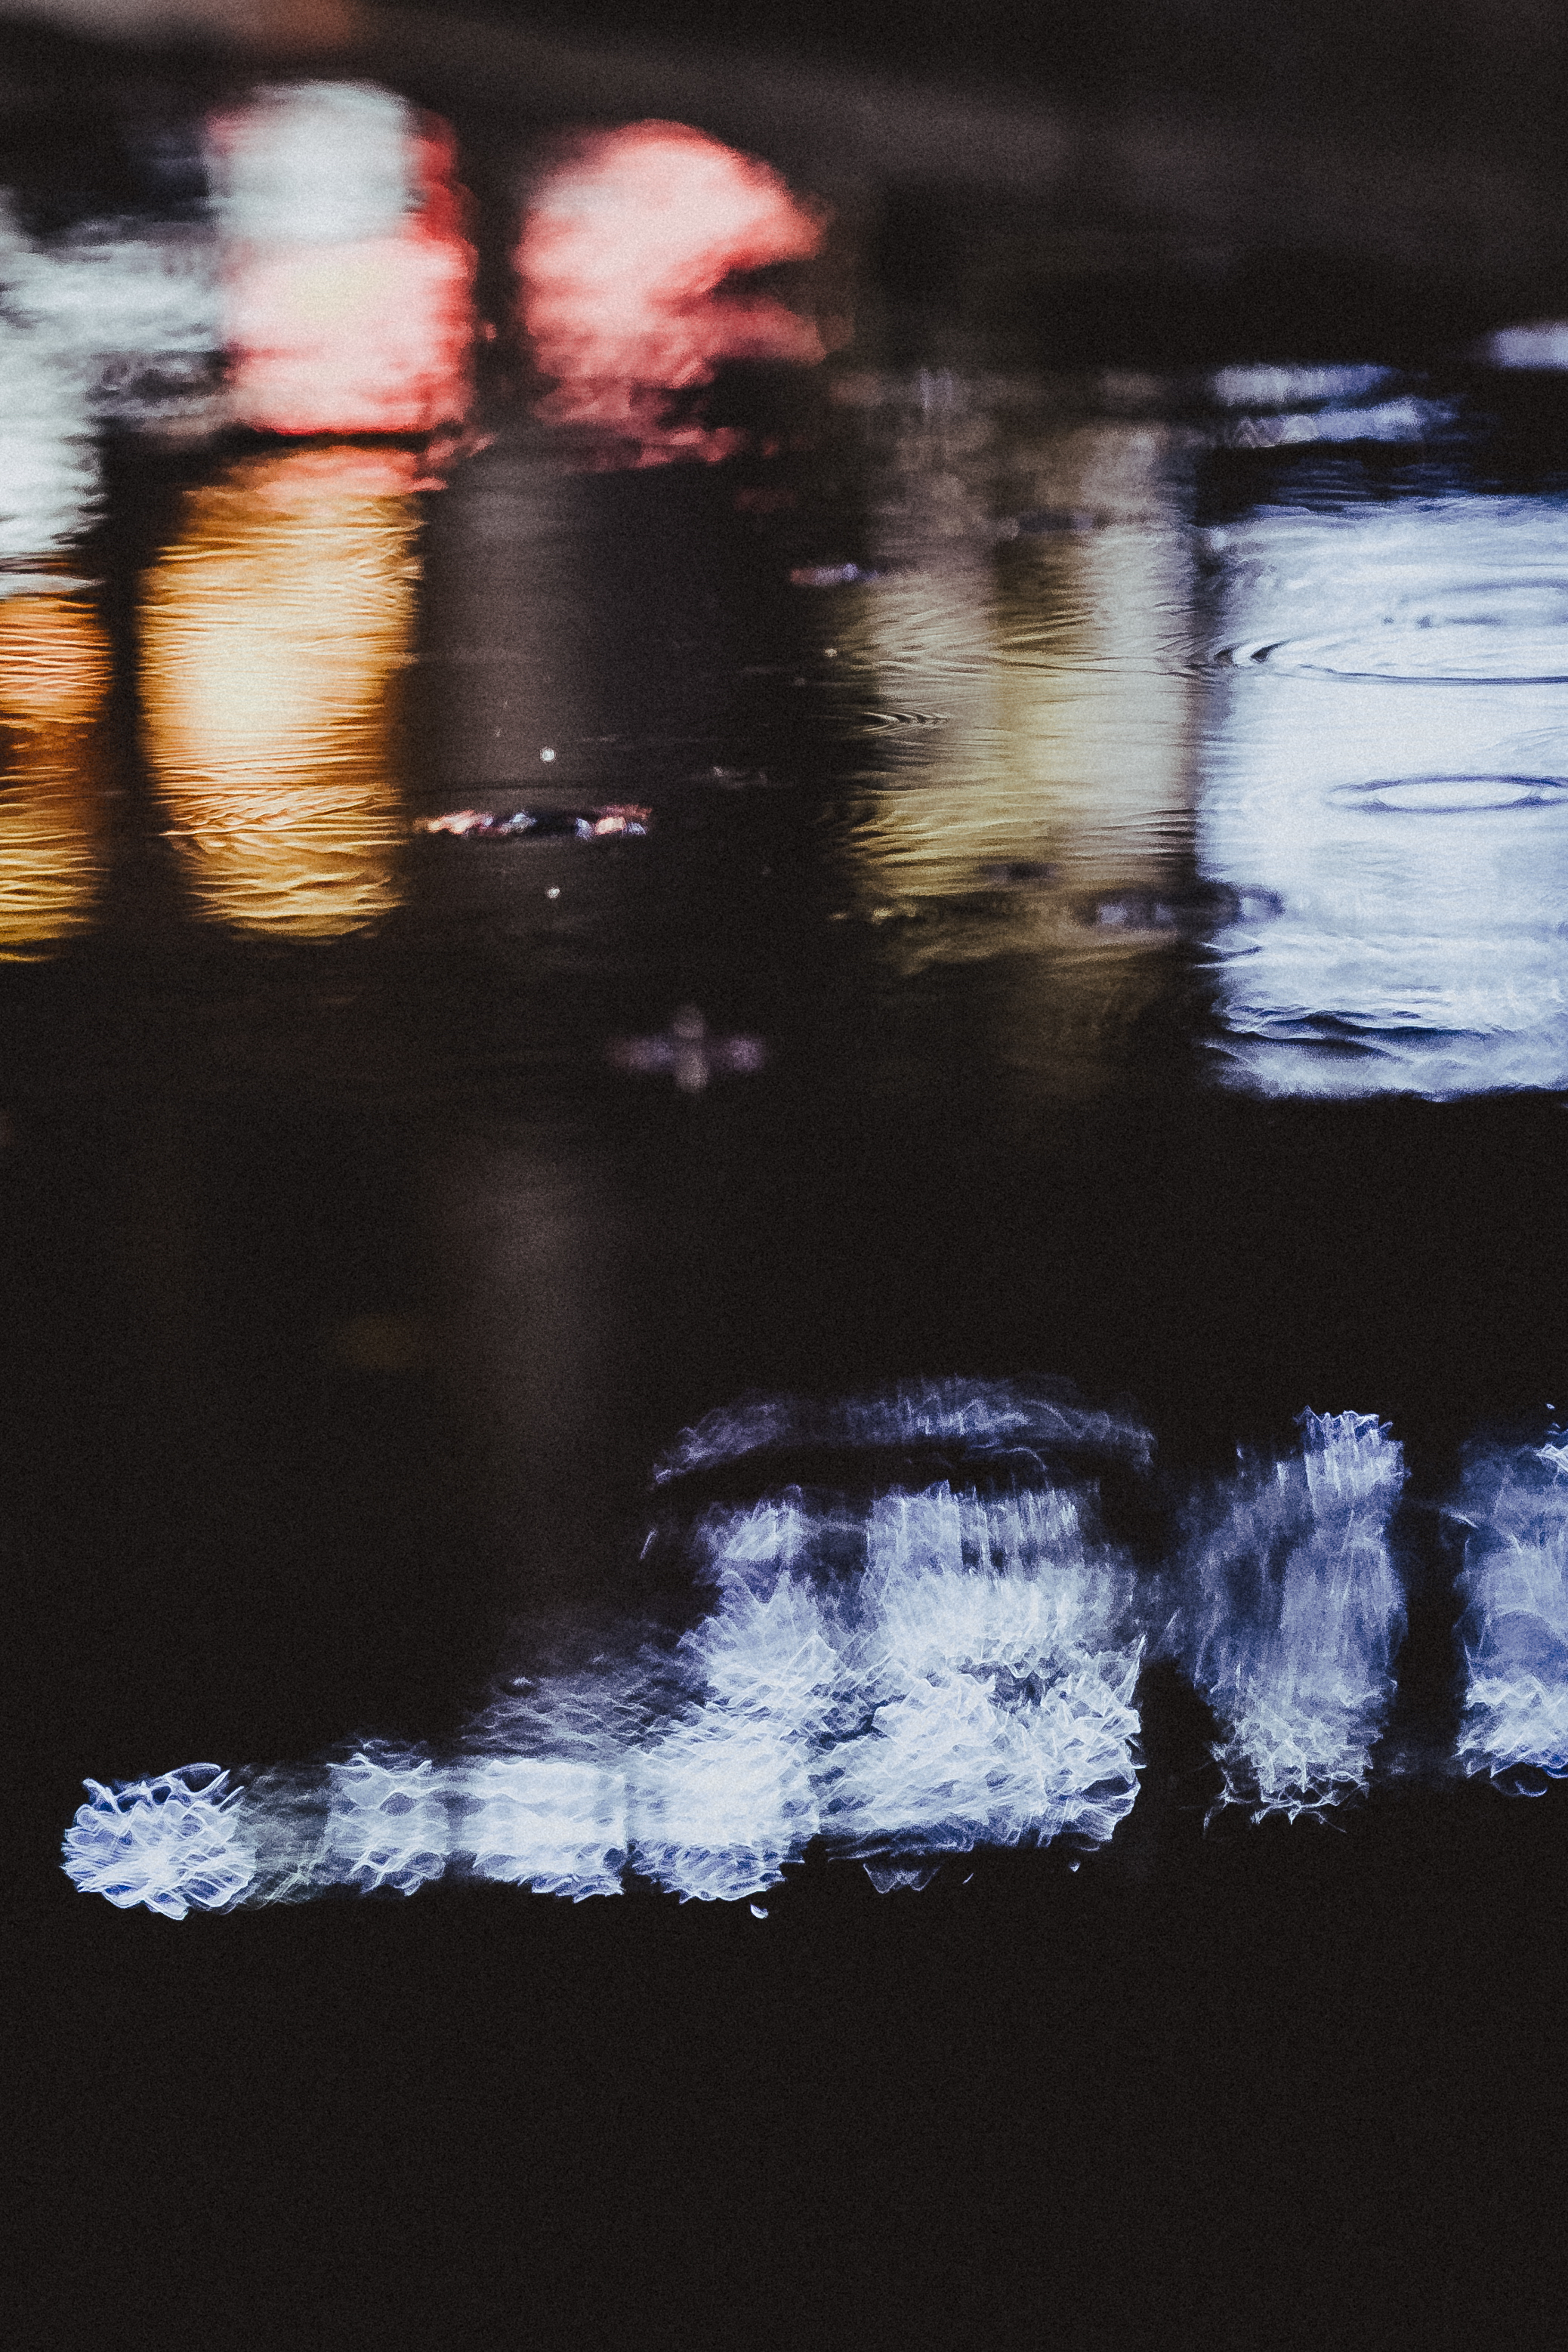
color, reflection, blue, water, light, darkness, wave, evening, sunlight, sunset